Electoral history of Peter Welch

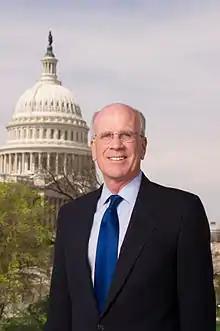
Welch during the 113th Congress

Peter Welch is an attorney and politician currently serving as a United States Senator from Vermont. Welch started his term in the Senate in 2023, and he previously served in the U.S. House of Representatives from 2007 until his promotion in 2023. Welch also served 2 stints in the Vermont Senate from 1981 to 1989, and from 2001 to 2007. Welch had unsuccessfully run for the U.S. House in 1988 and for the Governor of Vermont in 1990.